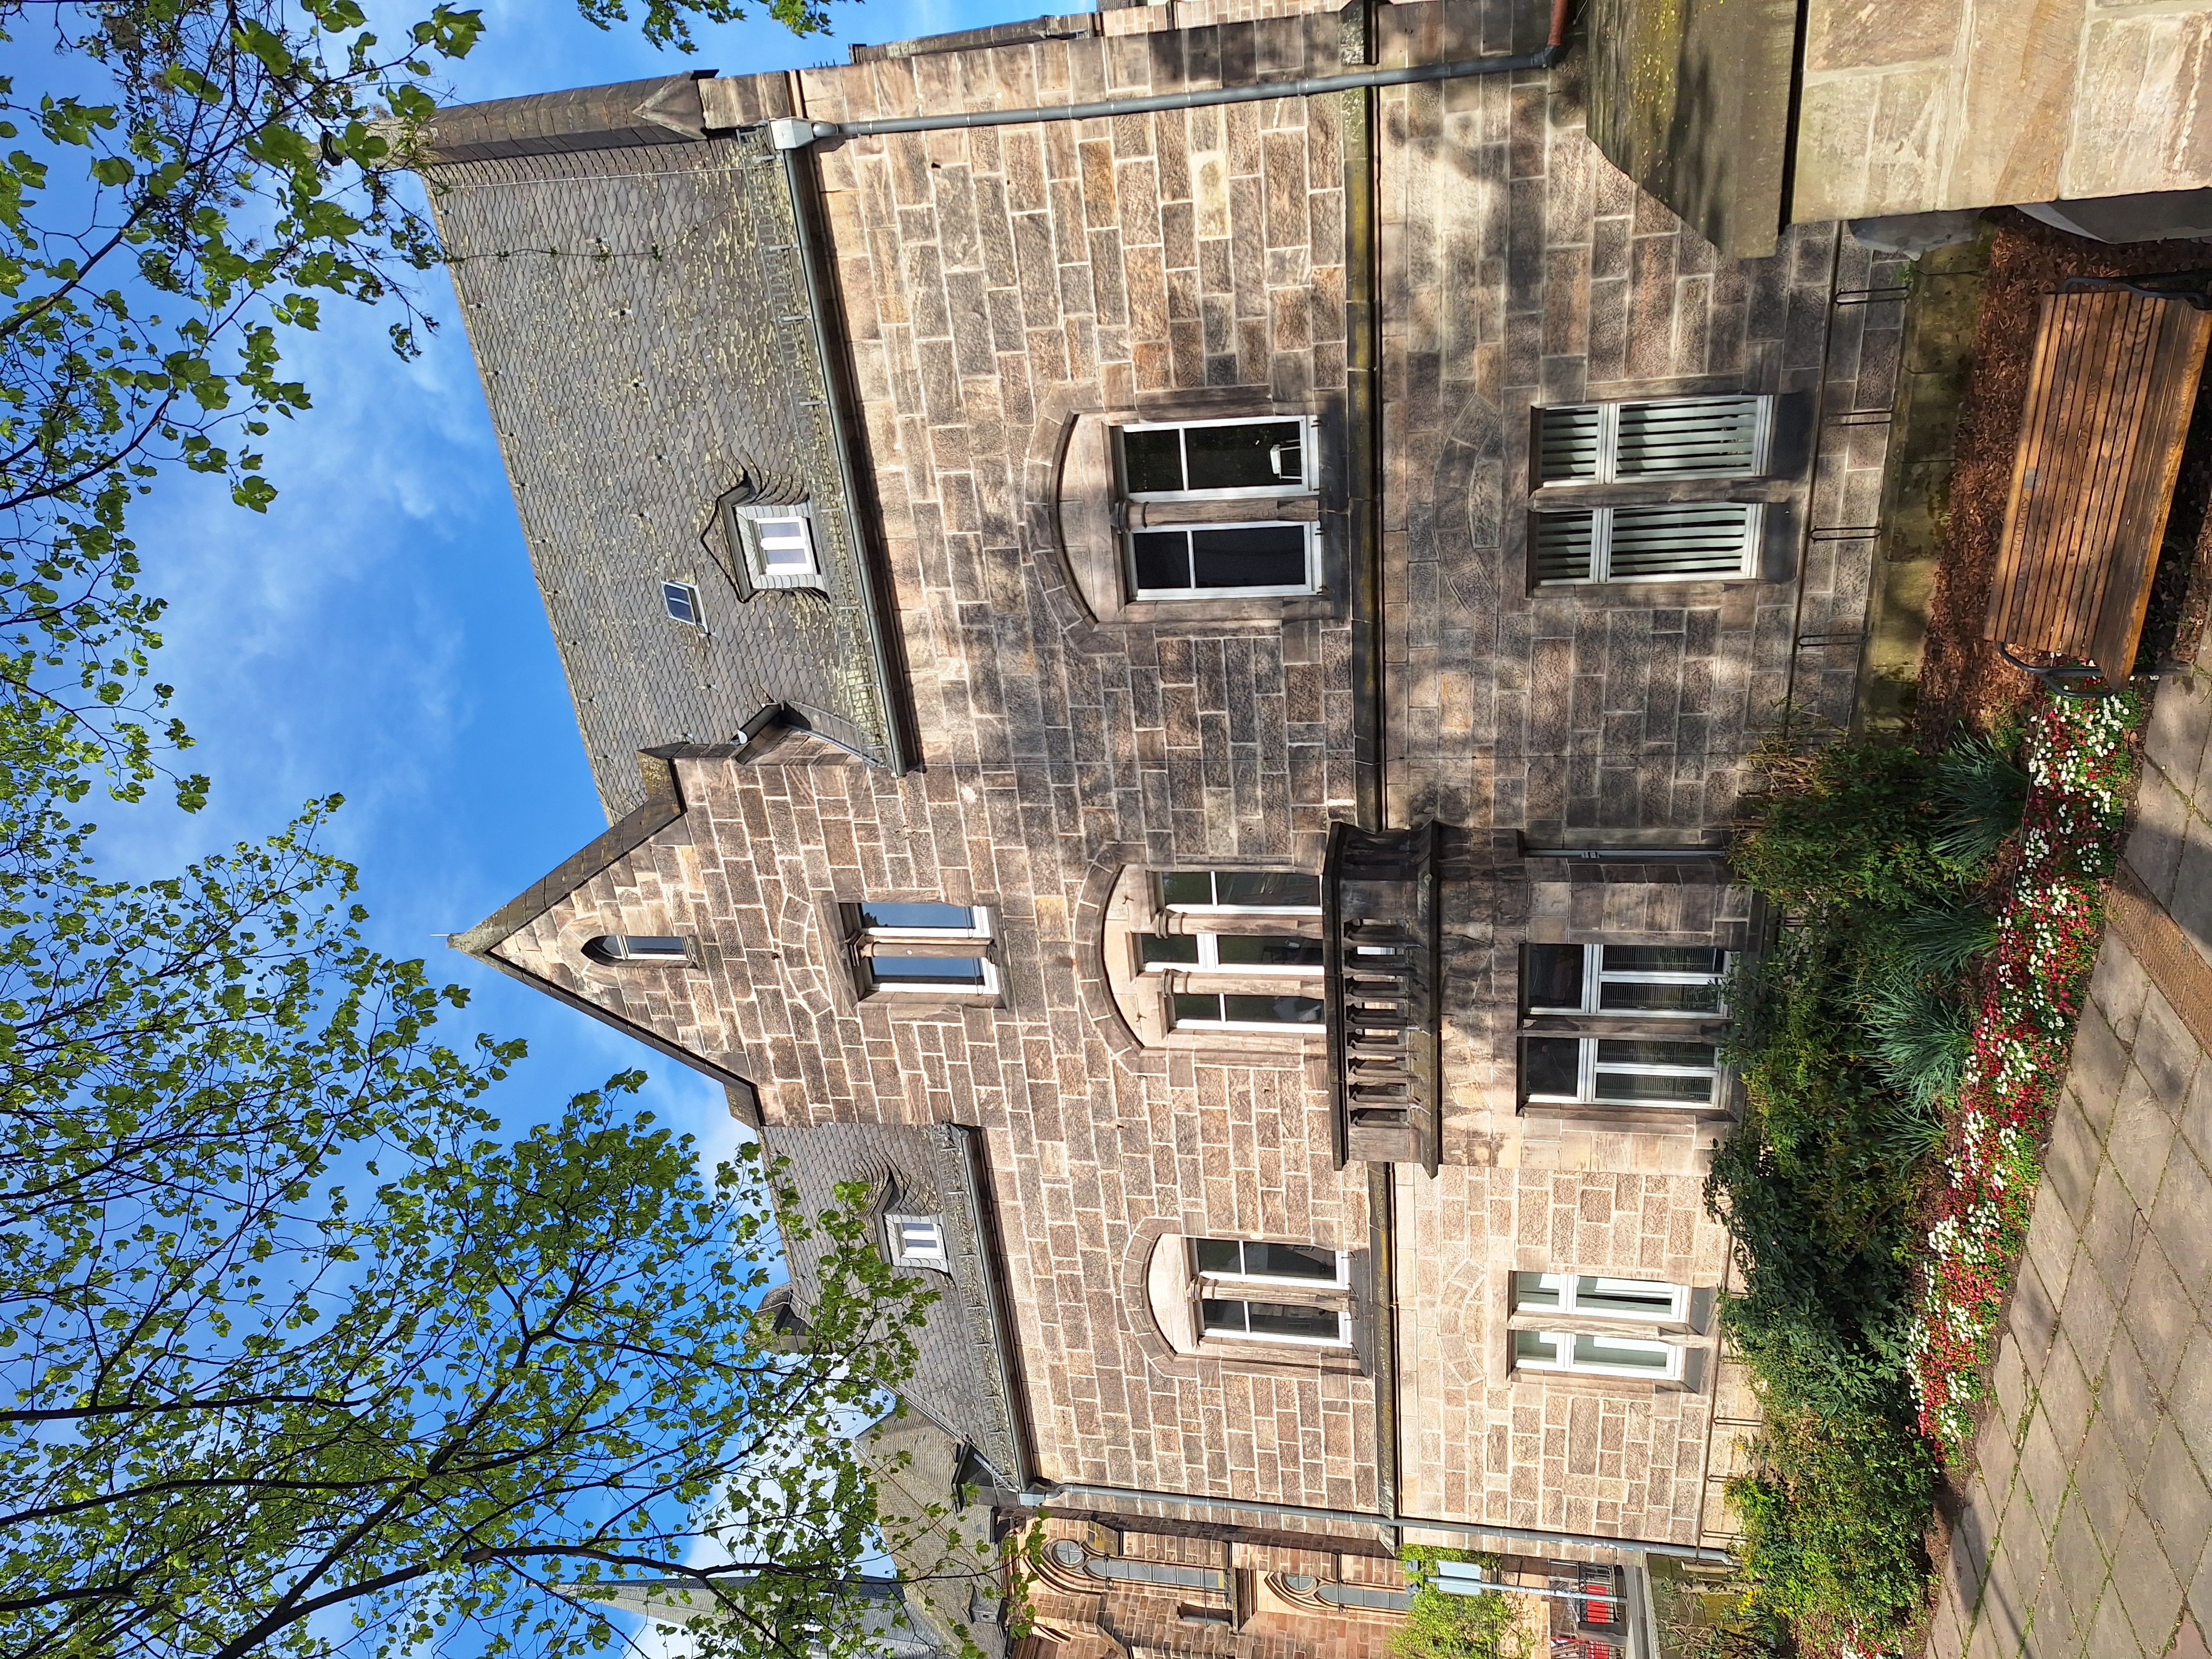
Building: Deutschhausstraße 1